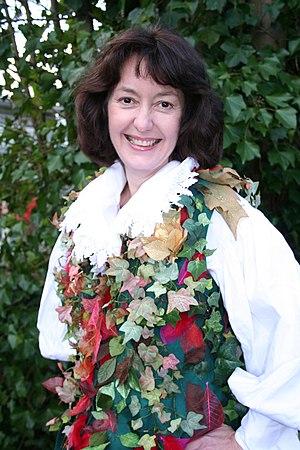
Geraldine McCaughrean est une femme de lettres britannique, auteure de littérature d'enfance et de jeunesse.